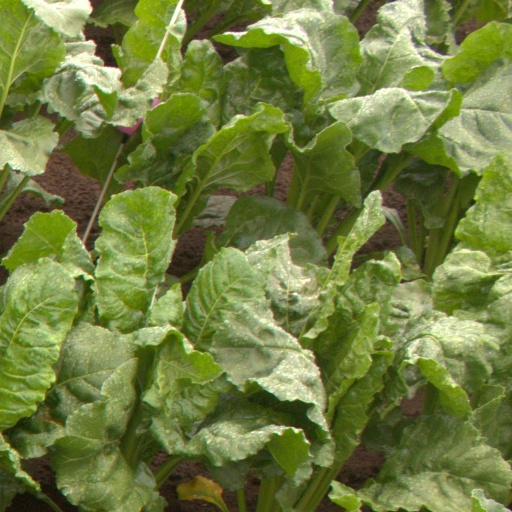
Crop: sugar beet